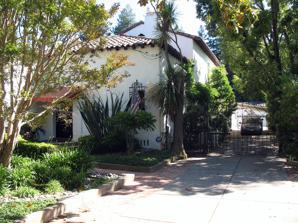
Building: Pettigrew House
Country: United States of America
Year built: 1925
Historic house in California, United States United States historic place Pettigrew House U.S. National Register of Historic Places Show map of California Show map of the United States Location 1336 Cowper St., Palo Alto, California Coordinates 37°26′29.5″N 122°8′54.5″W / 37.441528°N 122.148472°W / 37.441528; -122.148472 Area 0.6 acres (0.24 ha) Built 1925 ( 1925 ) Architect Smith, George W. Architectural style Spanish Colonial Revival NRHP reference No. 80000860 Added to NRHP November 25, 1980 The Pettigrew House is a historic house located at 1336 Cowper St. in Palo Alto , California . Architect George Washington Smith designed the Spanish Colonial Revival house, which was built in 1925. Smith, best known for his work in Santa Barbara , is credited with popularizing Spanish Colonial Revival architecture in California. The house is L-shaped with one story in the front and two on the rear wing; it has a white stucco exterior with a red tile roof. The two front windows are covered with iron grilles. French windows in the back of the house open to a garden and paved patio. A decorative system of wooden beams supports the living room and dining room ceilings, and decorative tiles cover the floors of most first-floor rooms. The house was added to the National Register of Historic Places on November 25, 1980. References